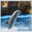
Label: dolphin